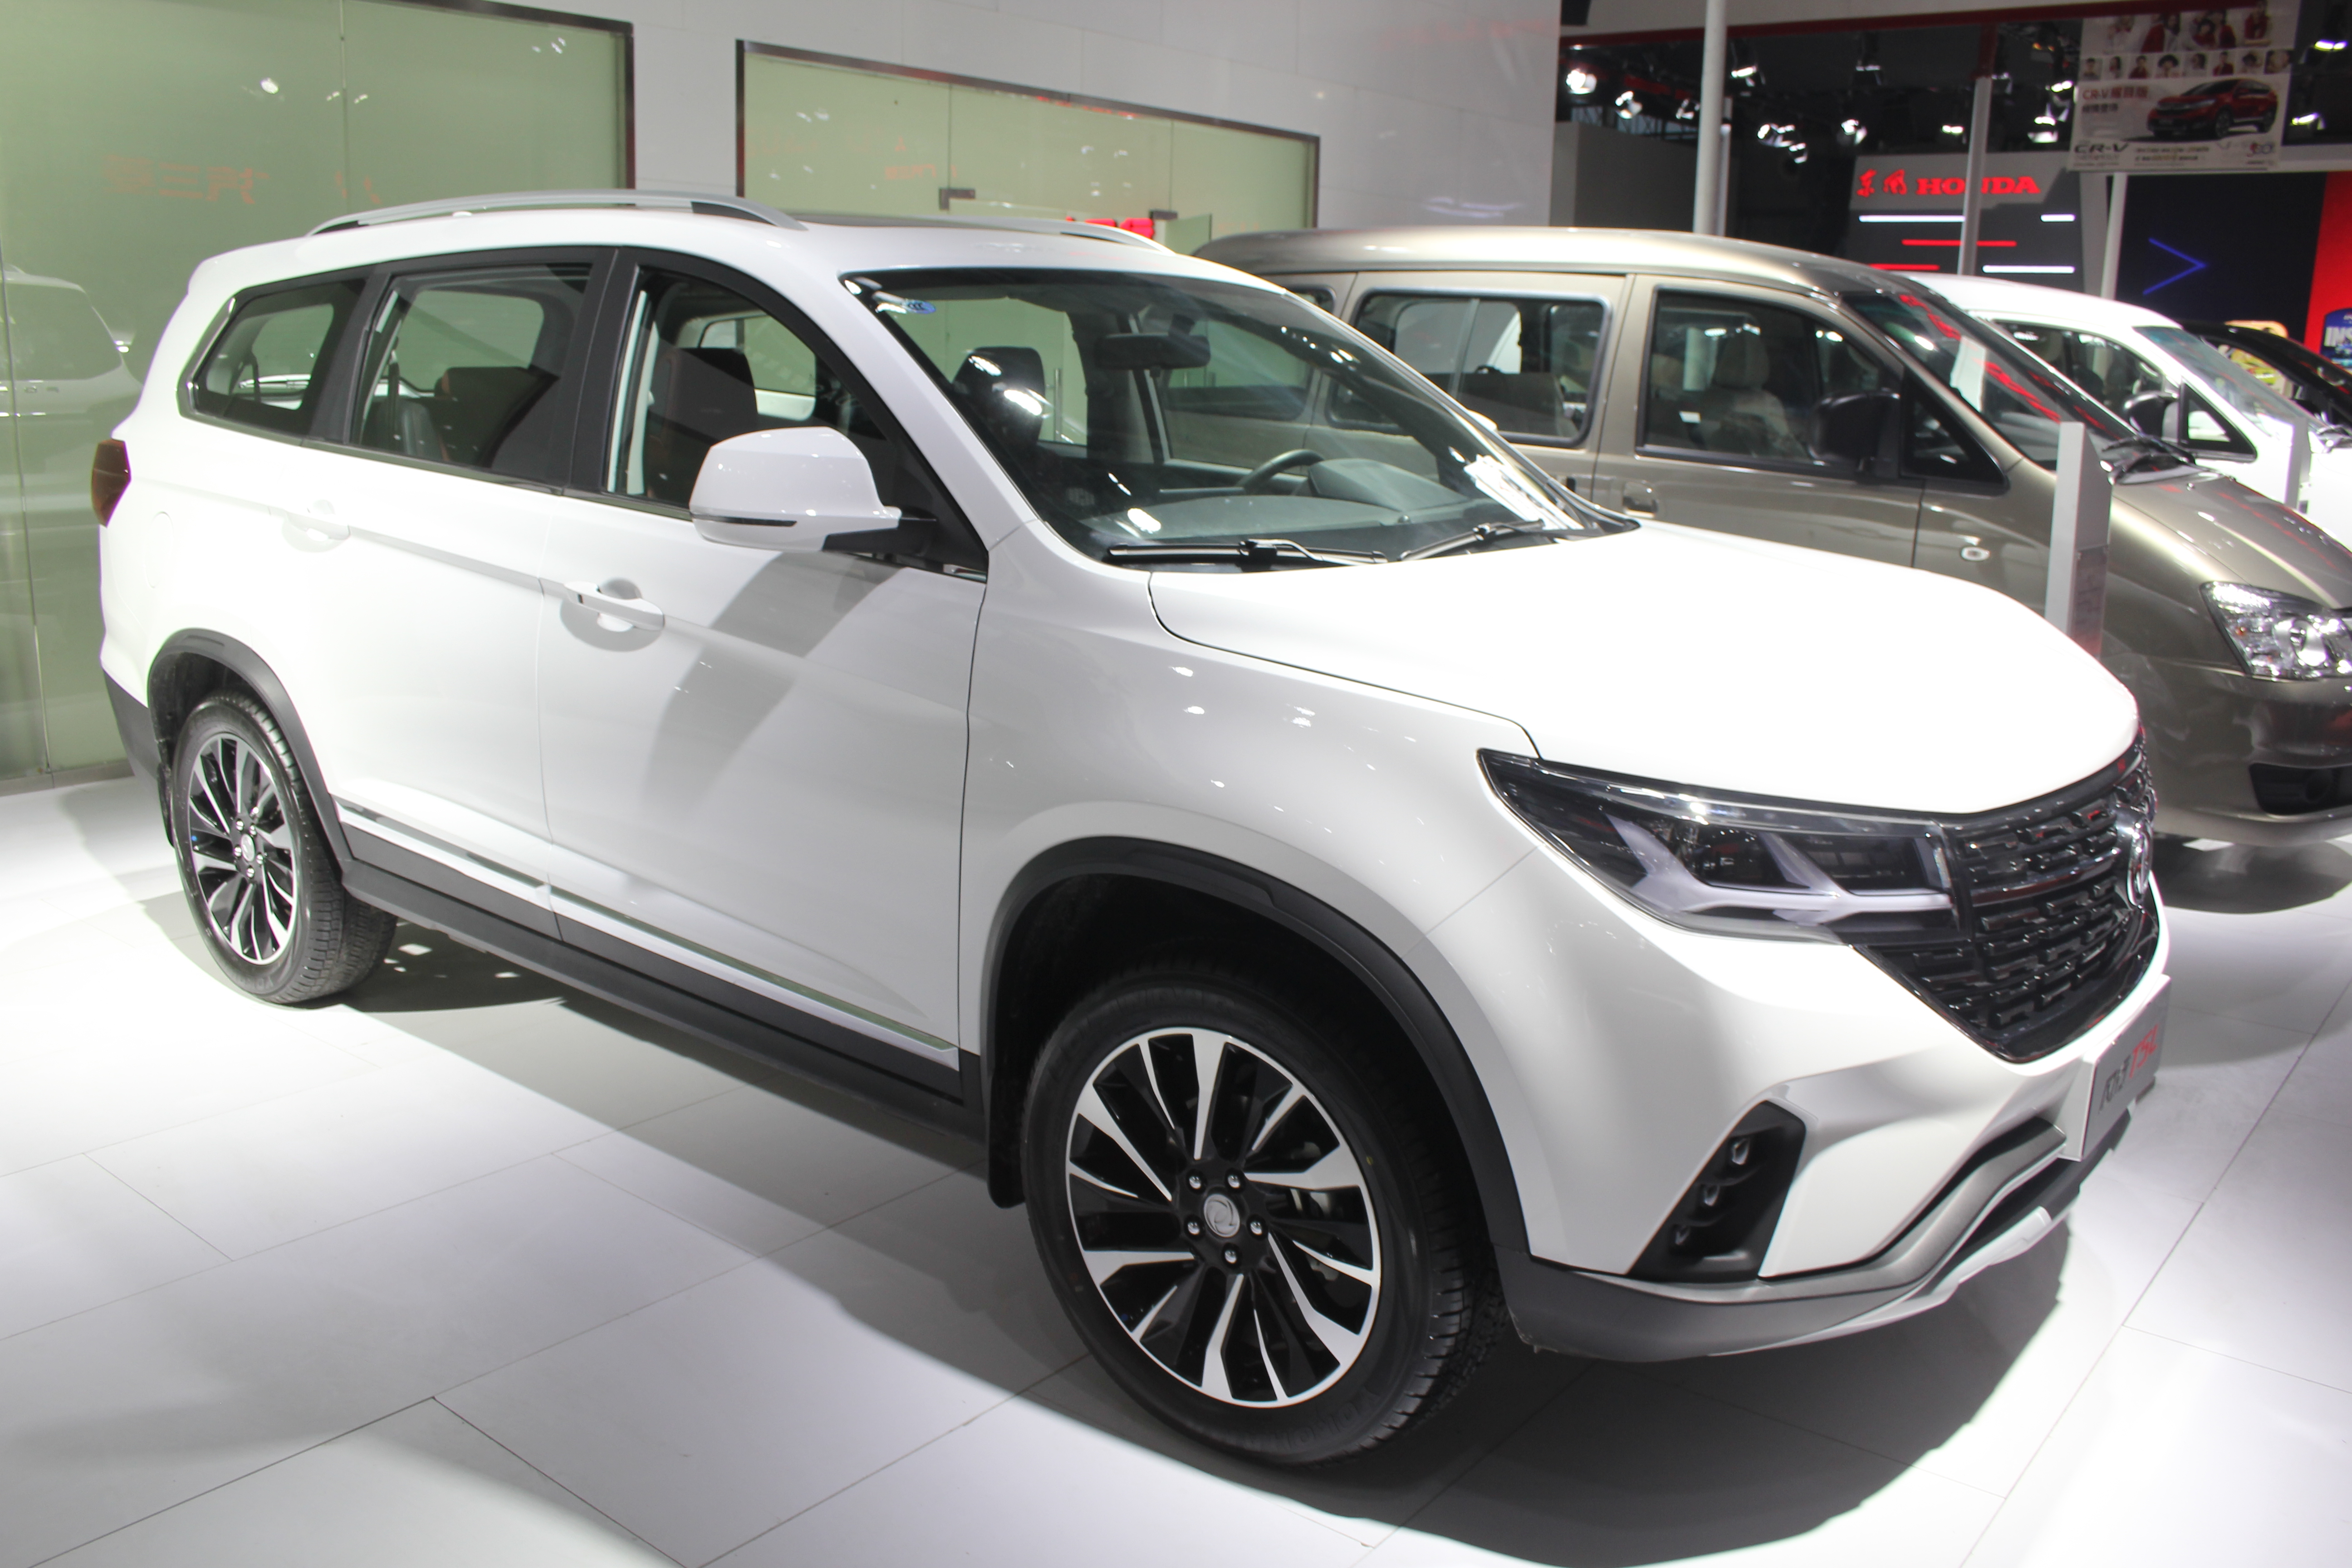
cars, vehicles, arts, land vehicle, vehicle, car, auto show, sport utility vehicle, compact sport utility vehicle, minivan, automotive design, crossover suv, honda, family car, Mini SUV